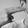
ASL letter: H